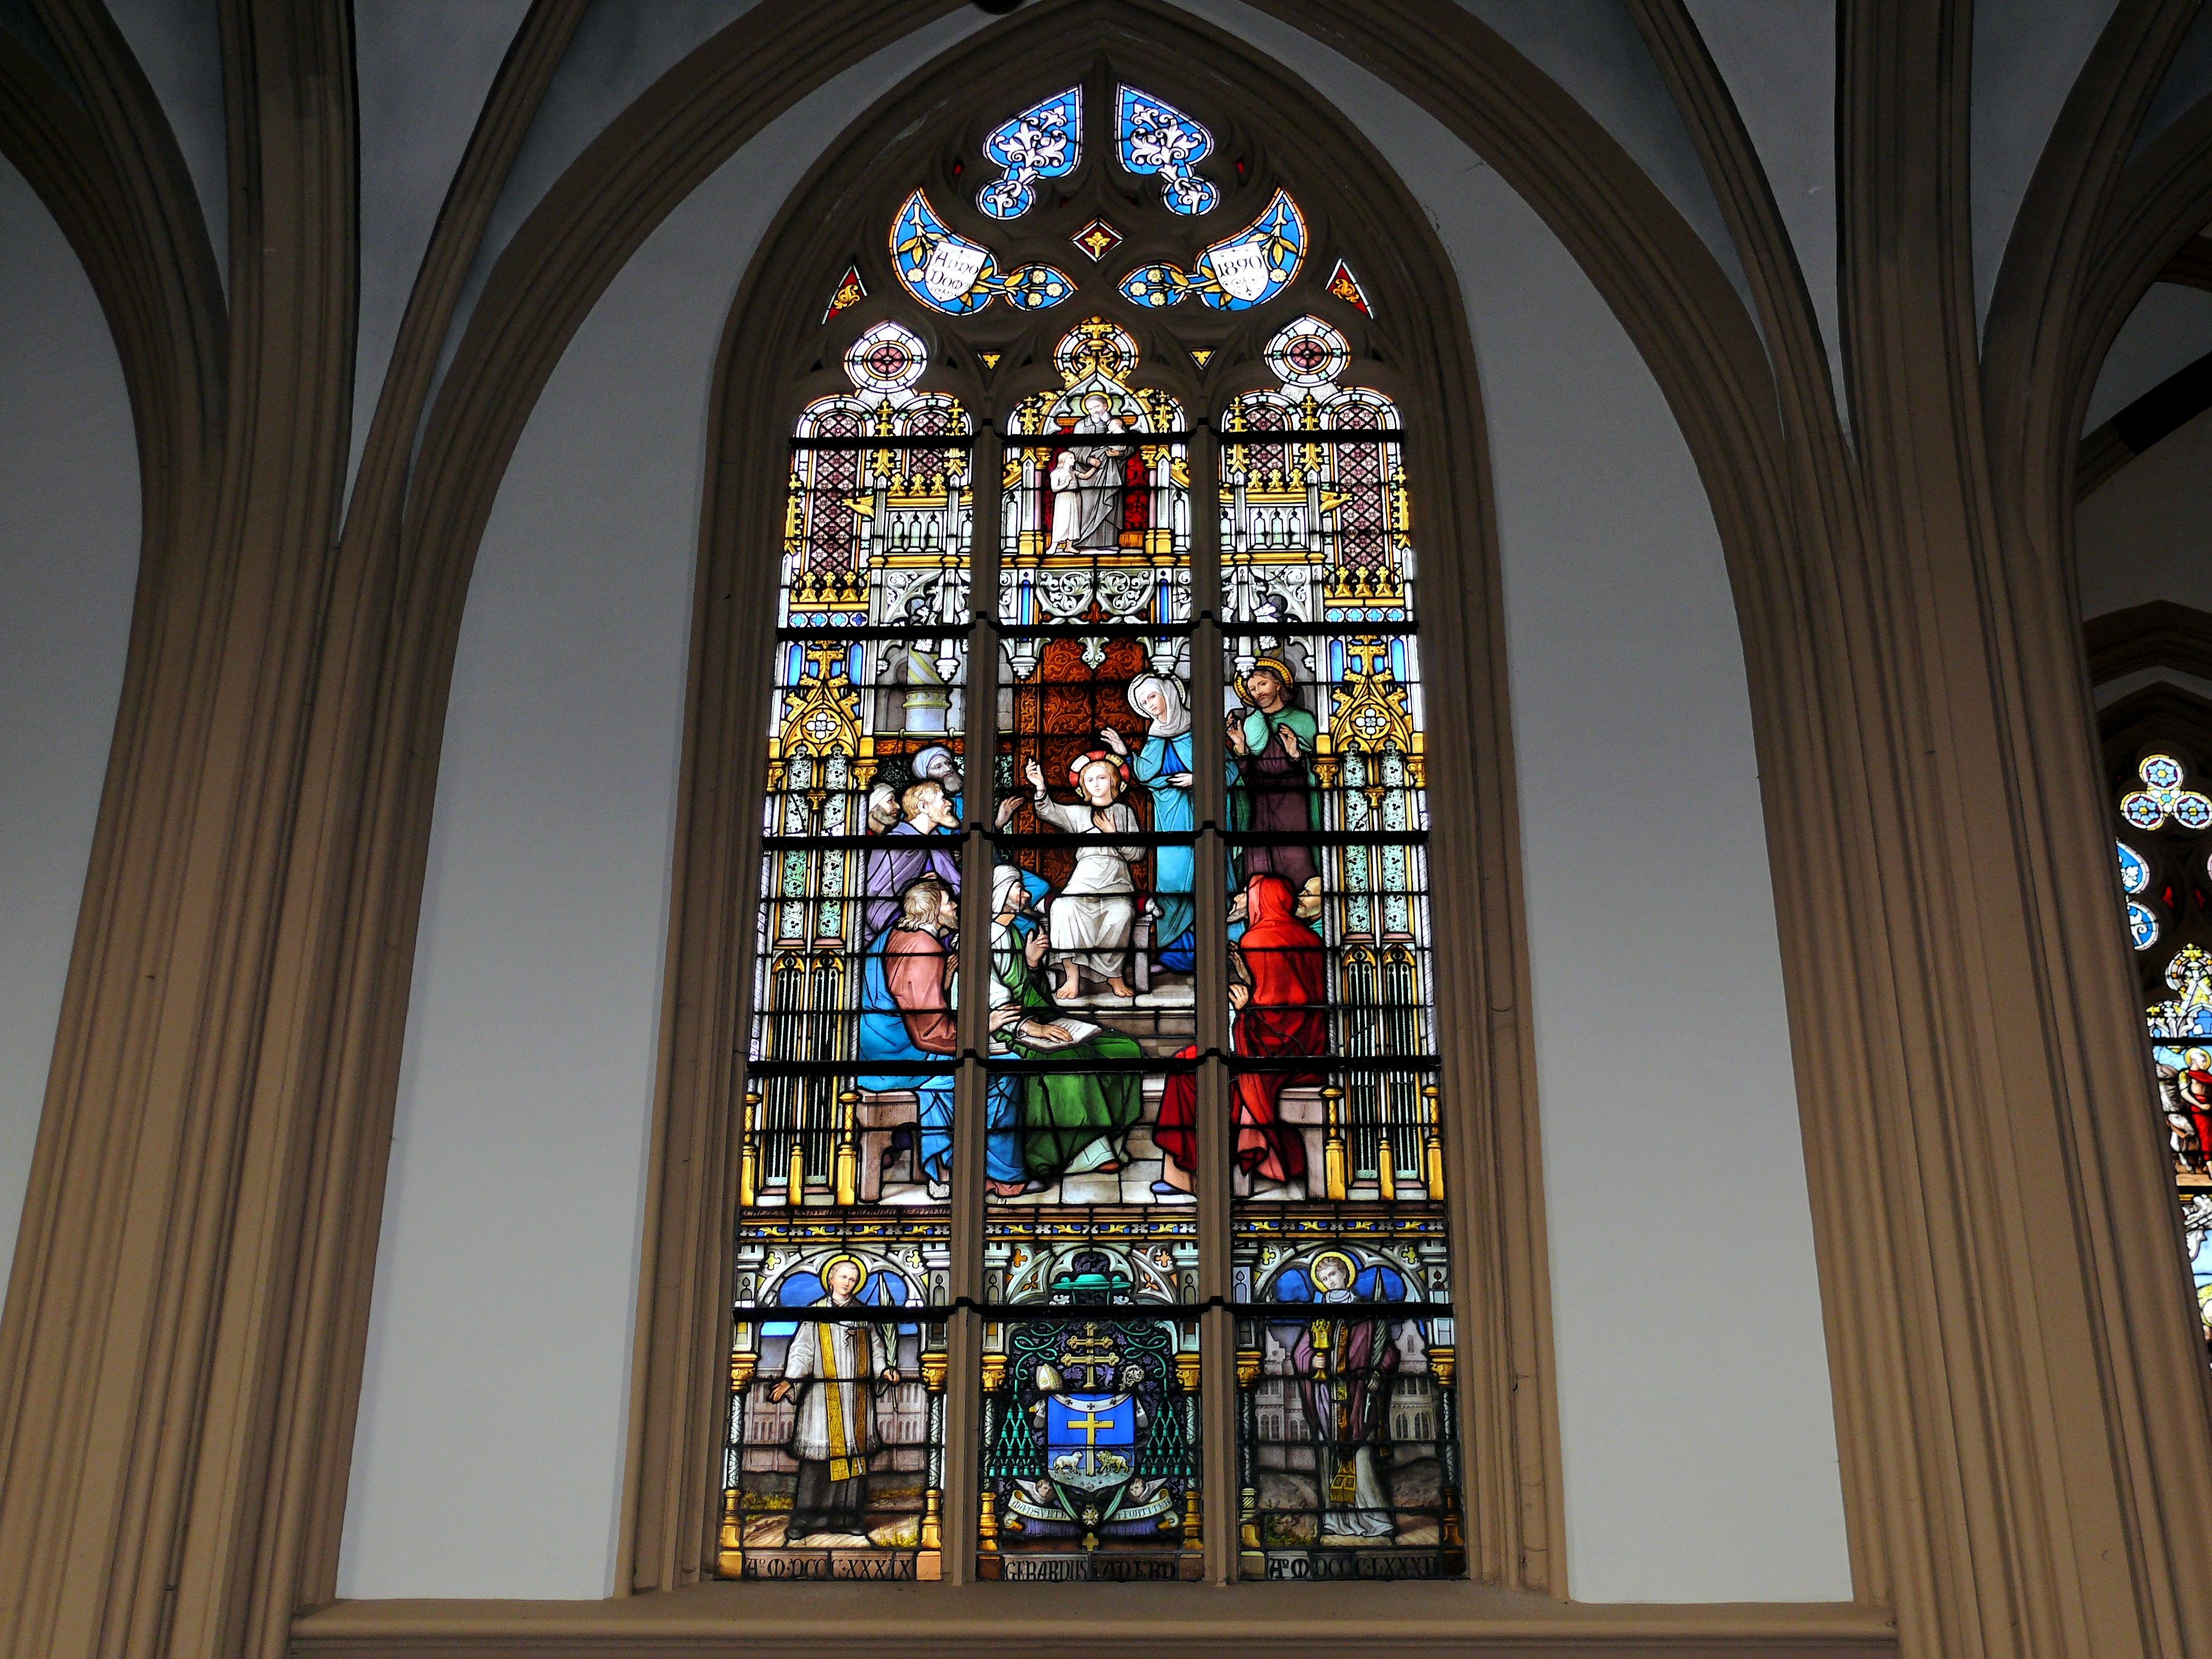
window, glass, church, cathedral, material, stained glass, symmetry, stained glass window